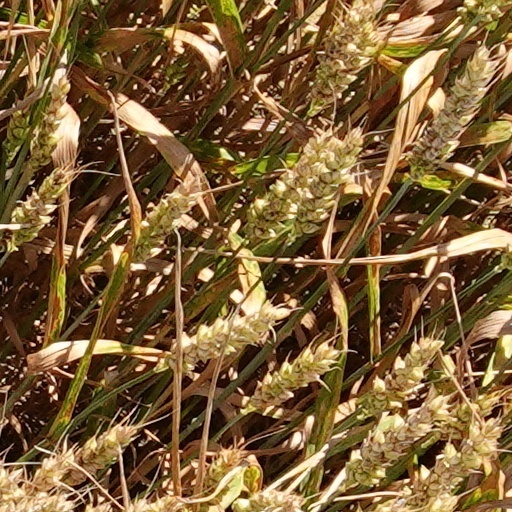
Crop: wheat